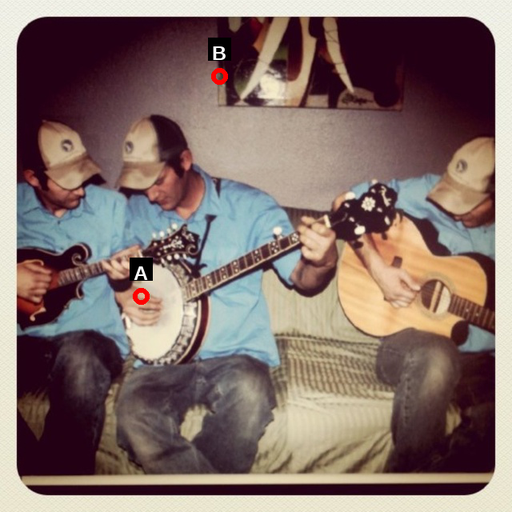
Question: Two points are circled on the image, labeled by A and B beside each circle. Which point is closer to the camera?
Select from the following choices.
(A) A is closer
(B) B is closer
Answer: A